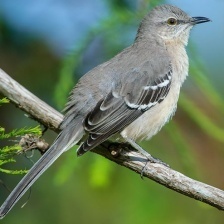
Species: NORTHERN MOCKINGBIRD
Scientific name: MIMUS POLYGLOTTOS